Massan

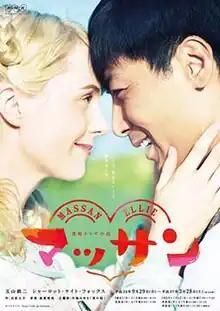
Promotional poster

is a Japanese television drama series, the 91st Asadora (morning drama) broadcast daily on NHK from September 29, 2014, until March 28, 2015. "Massan" is based on the lives of Masataka Taketsuru and his Scottish wife Jessie Roberta "Rita" Cowan, whom he met while studying abroad. American actress Charlotte Kate Fox stars as Ellie Kameyama opposite Japanese actor Tetsuji Tamayama as Masaharu Kameyama in a fictionalized account of Rita's travels to Japan and Taketsuru's attempts to begin the Nikka Whisky Distilling company. It is the first time that NHK's Asadora series has featured a non-Japanese actor in a lead role.